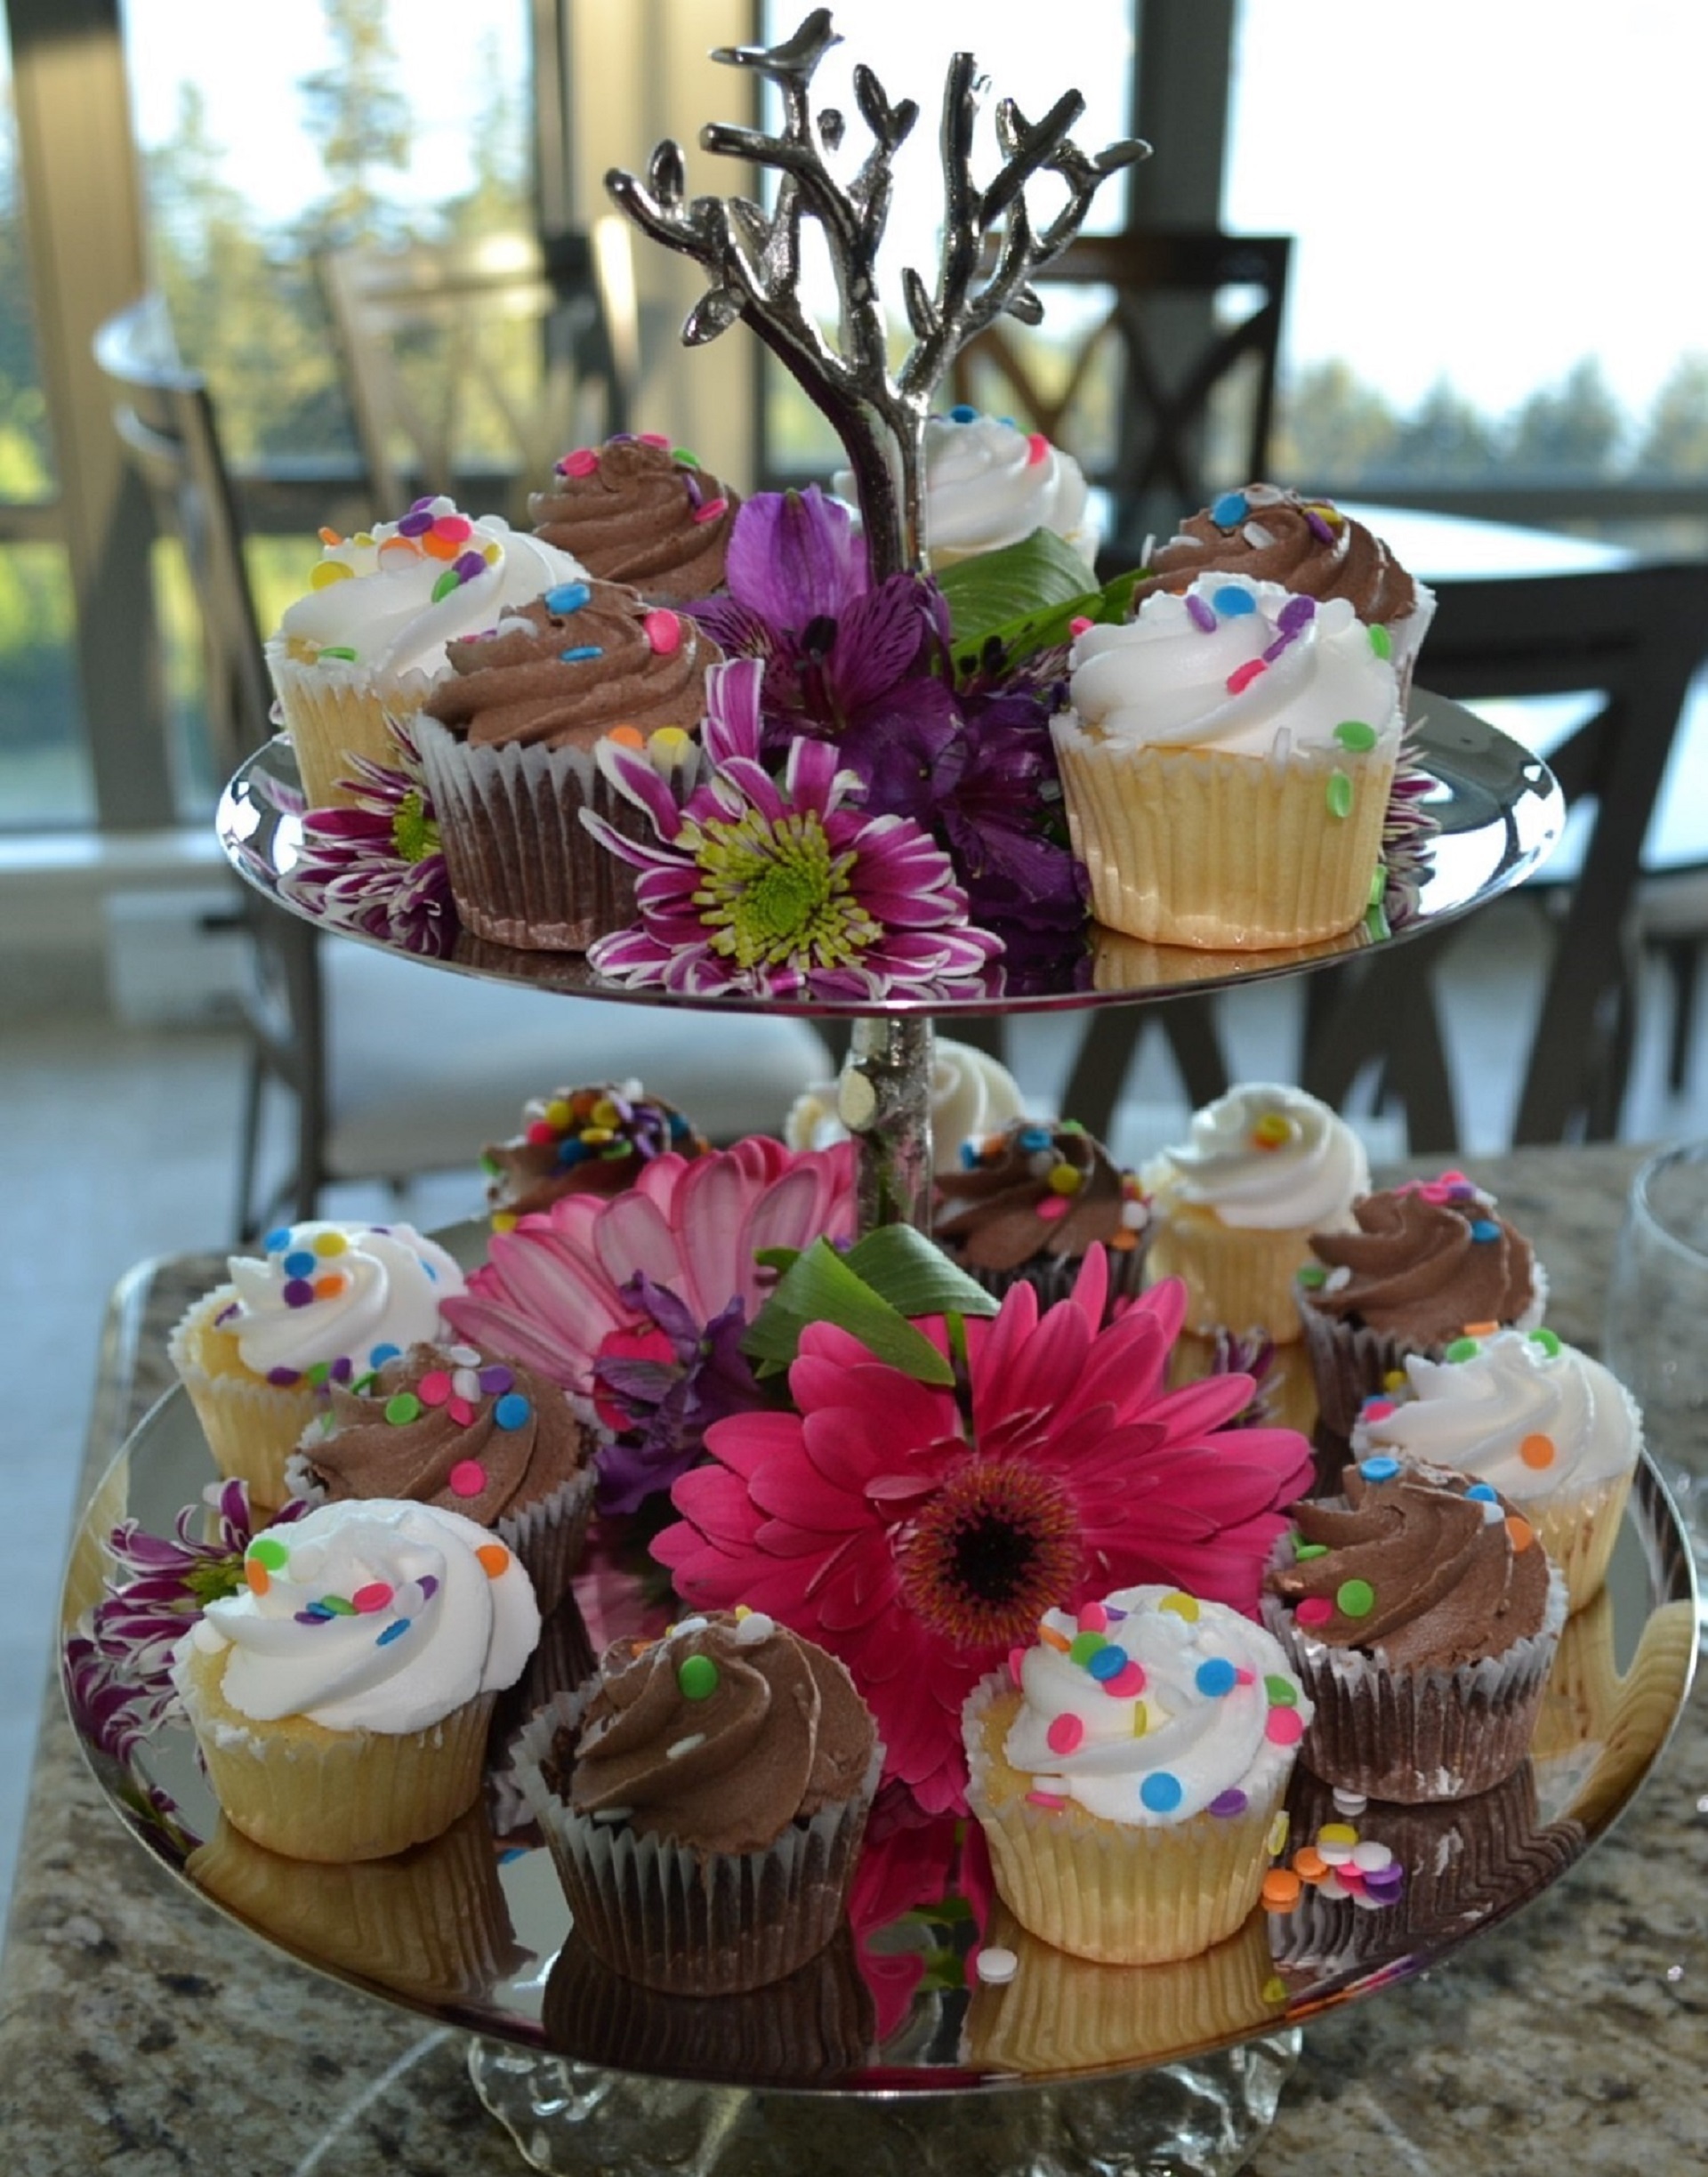
desert, flower, food, cupcake, dessert, cake, birthday cake, icing, party, buttercream, cake decorating, wedding cupcake